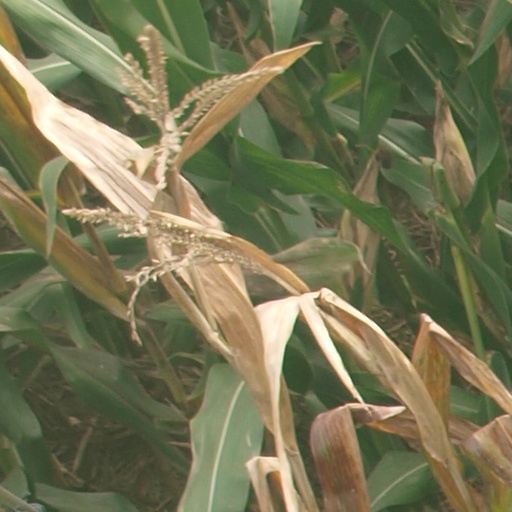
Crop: maize; corn